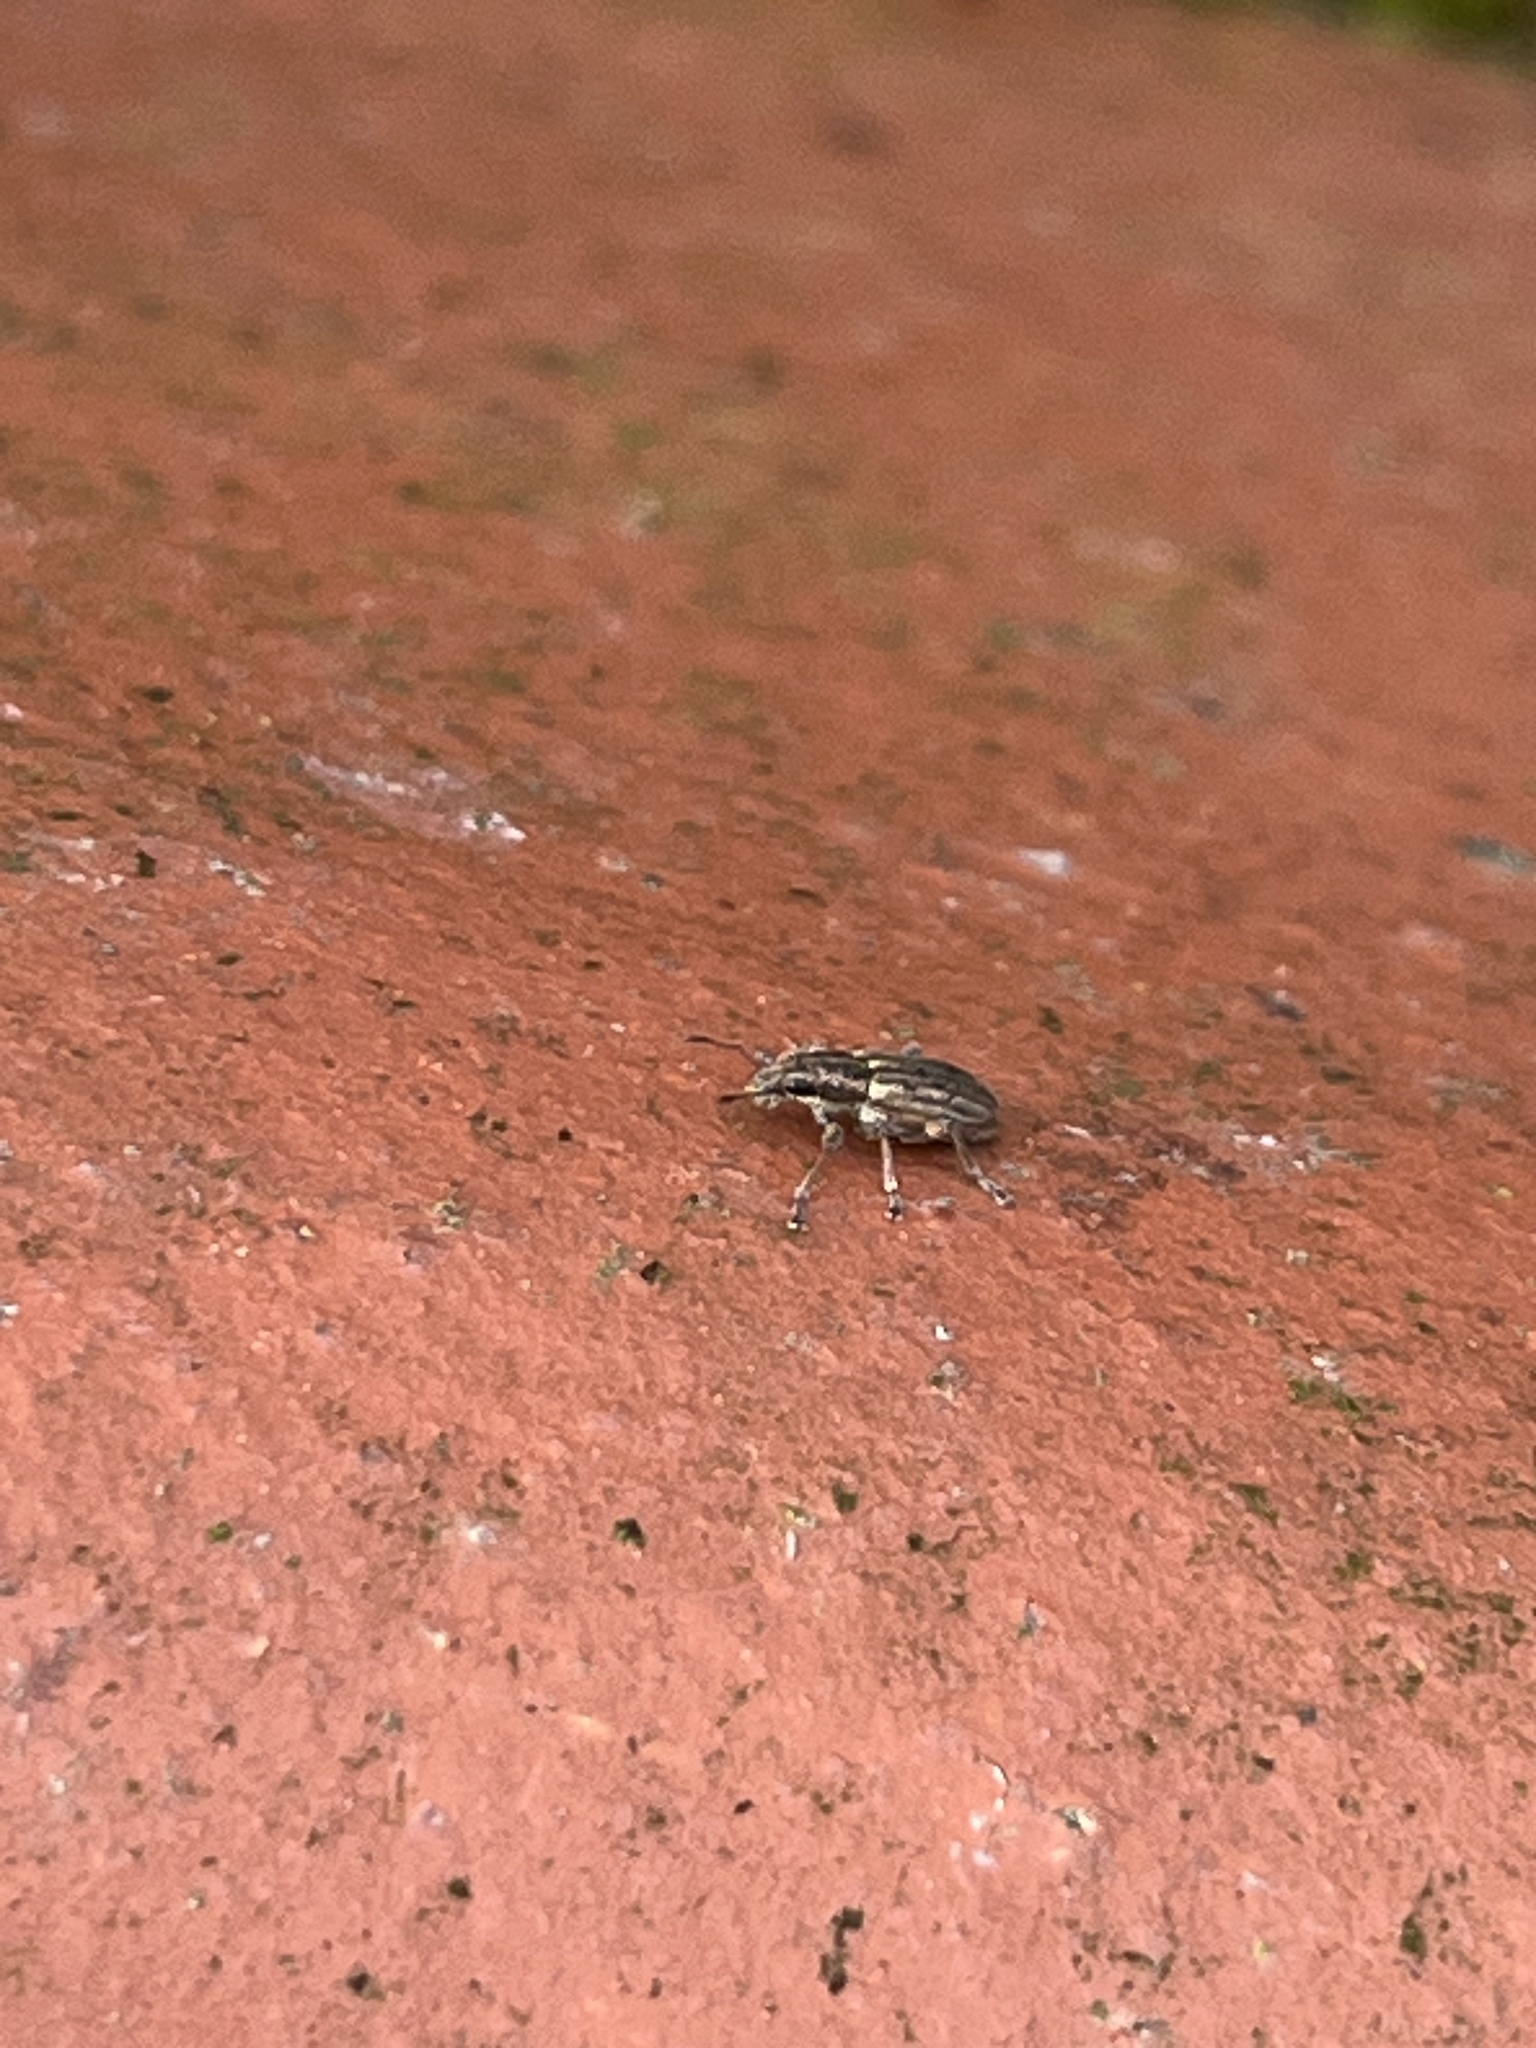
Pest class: pea_leaf_weevil